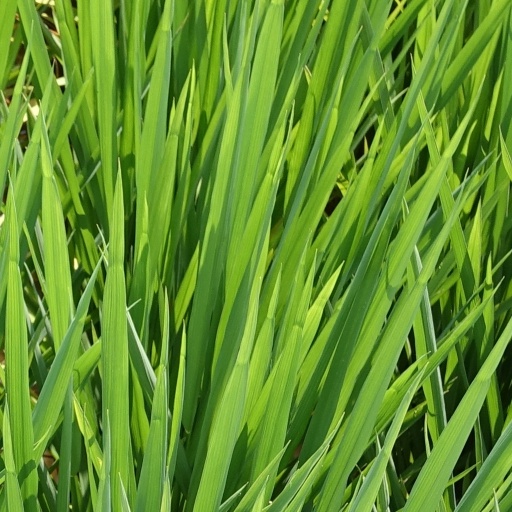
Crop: rice